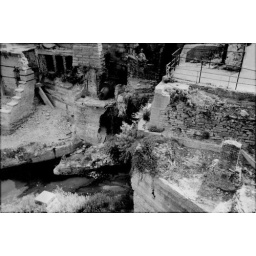
tunnels as seen from the stone arch bridge in downtown minneapolis